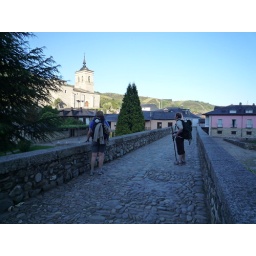
The old stone bridge over the river Meruelo.